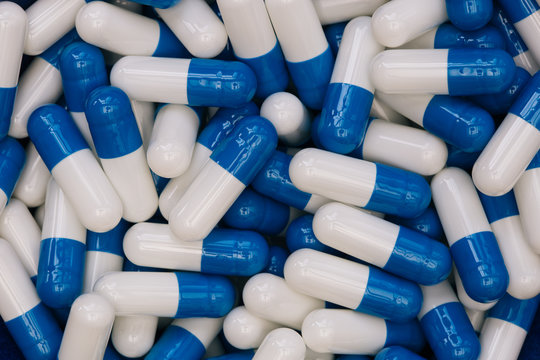
Label: plastic